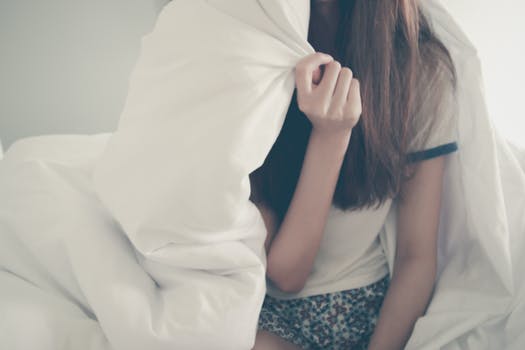
Label: No Watermark